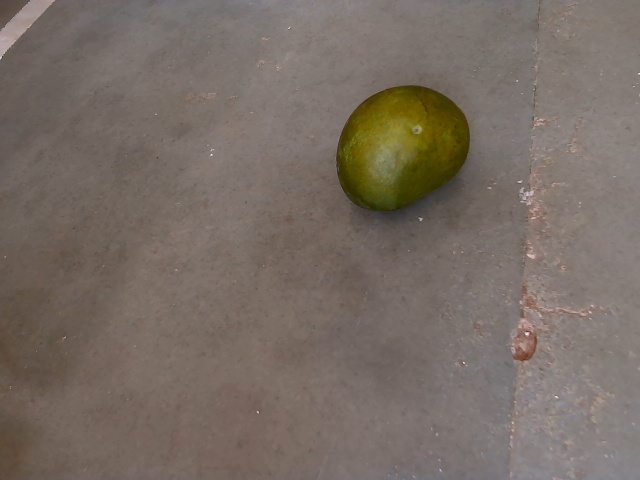
Label: Raw_Mango